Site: brandenburg
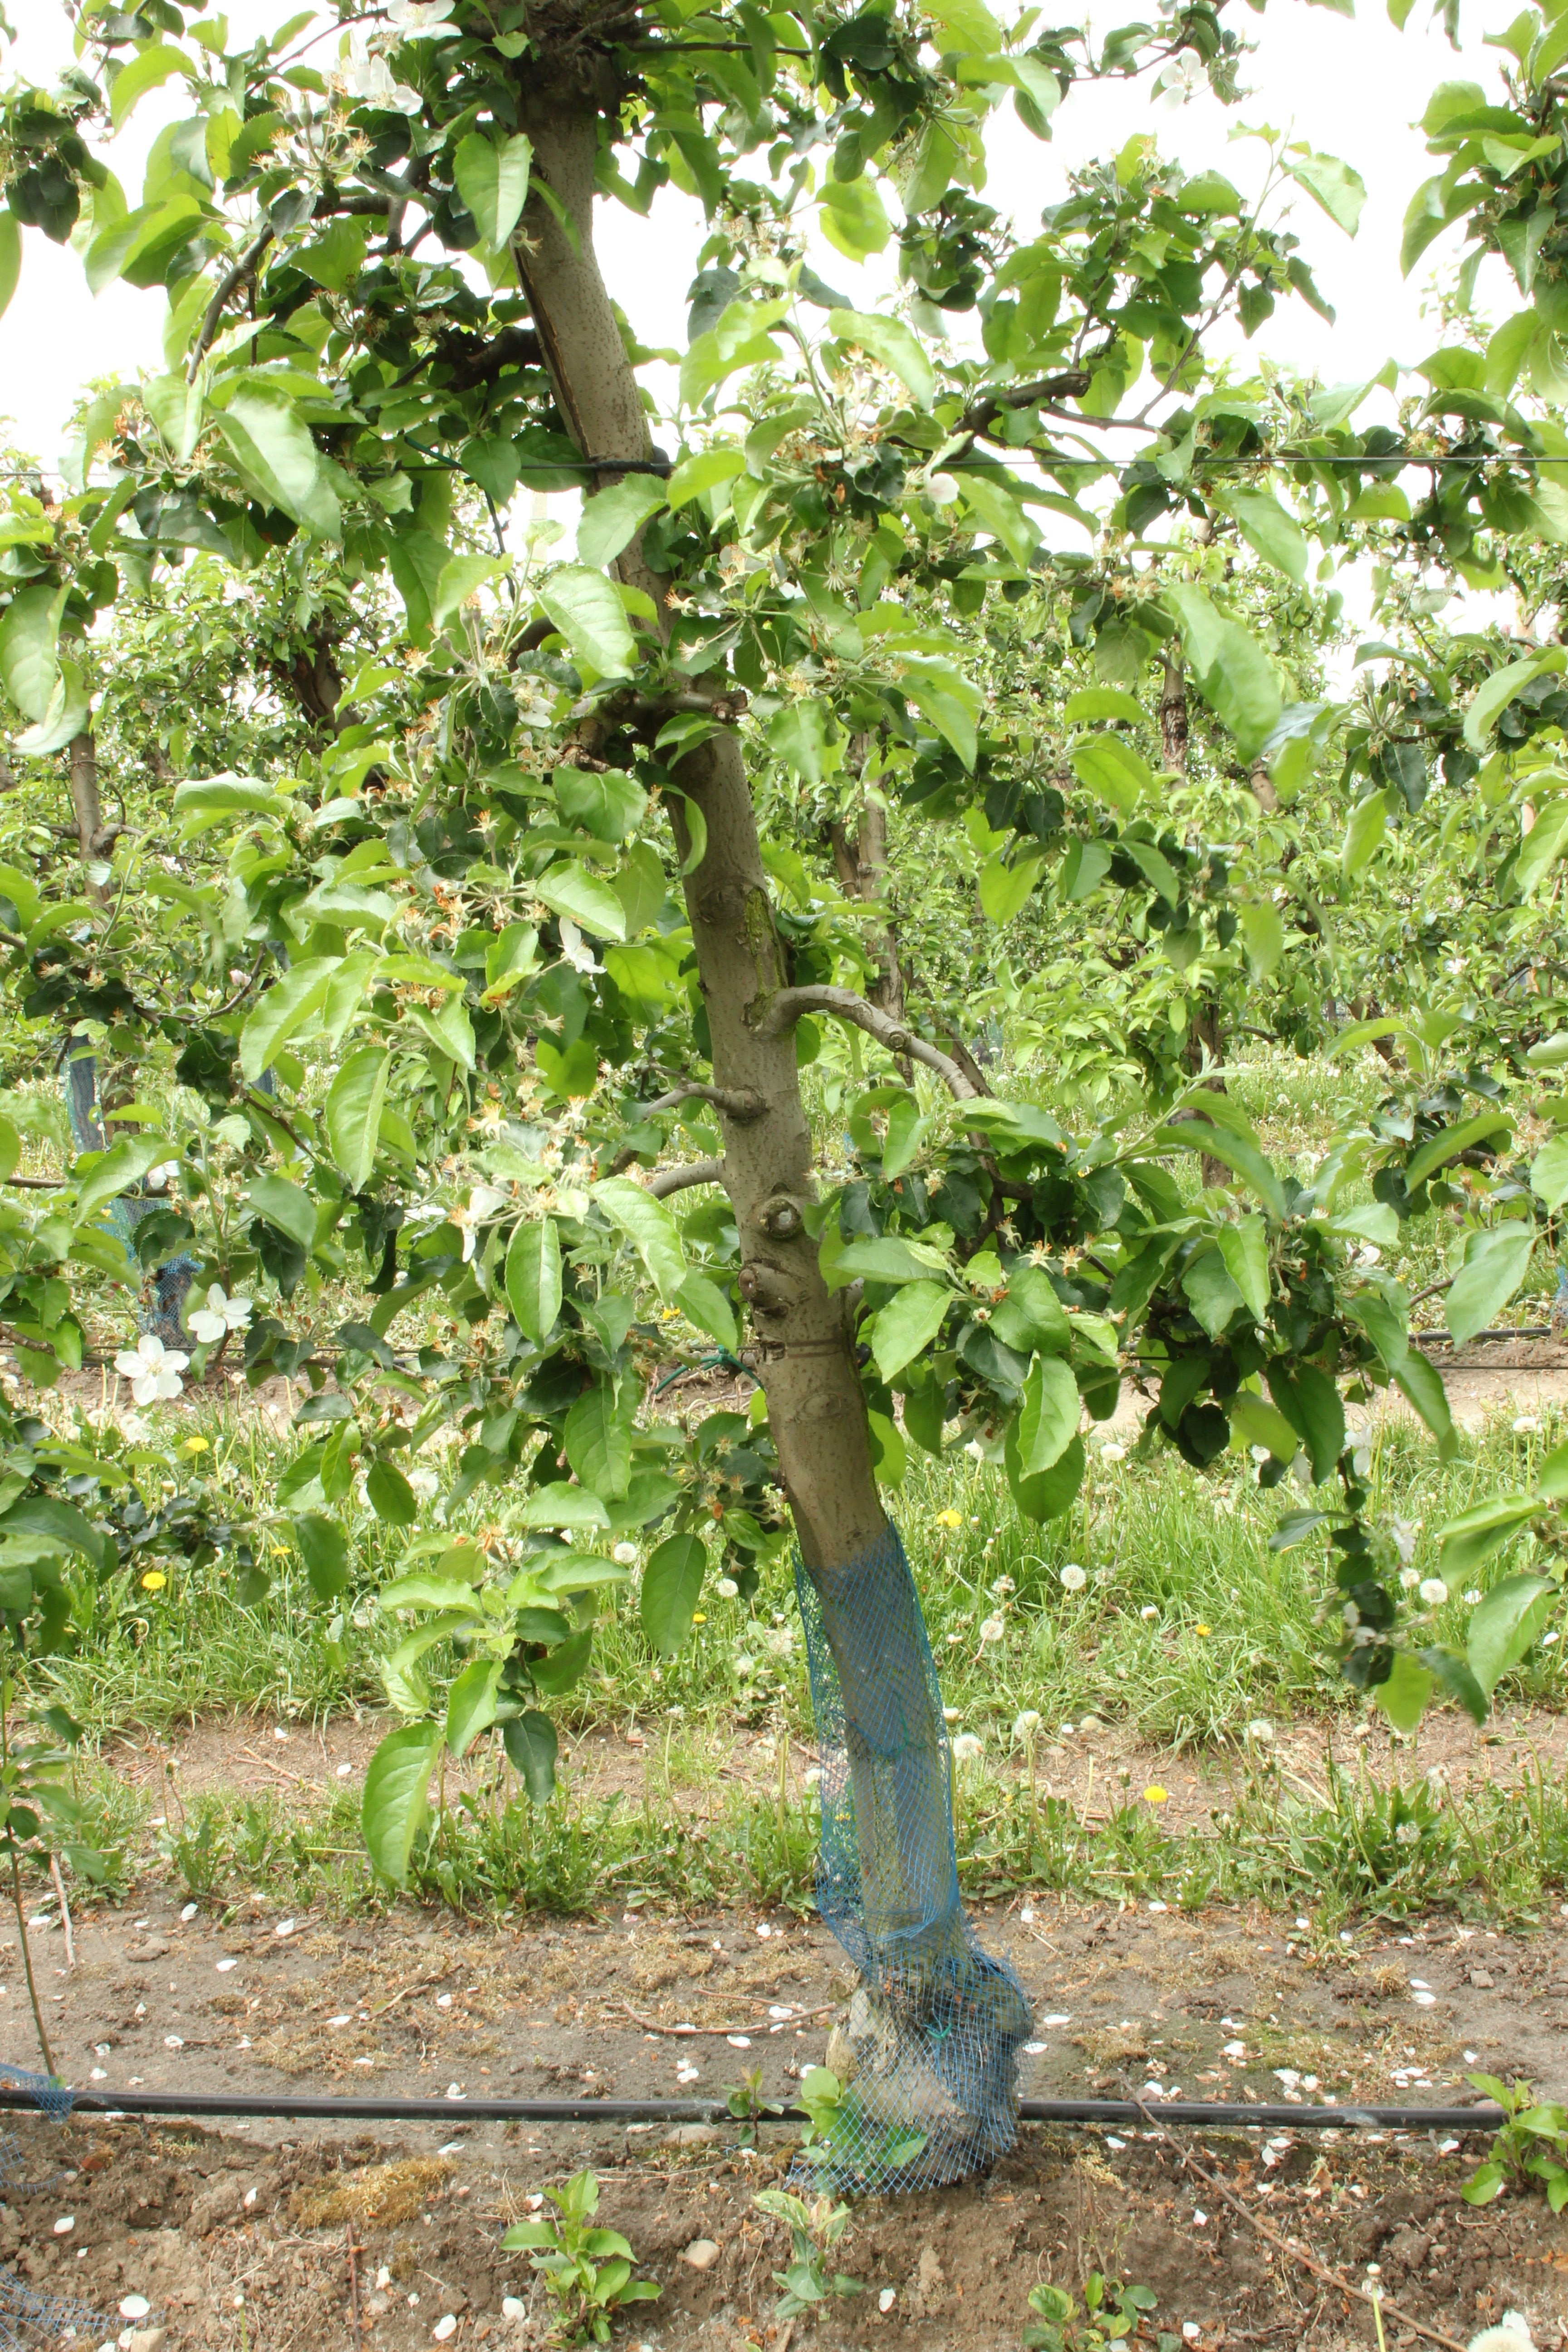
Growth stage (BBCH 67): Flowering